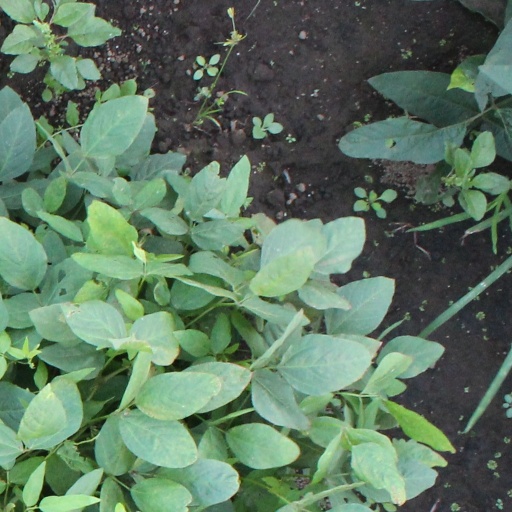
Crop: soybean